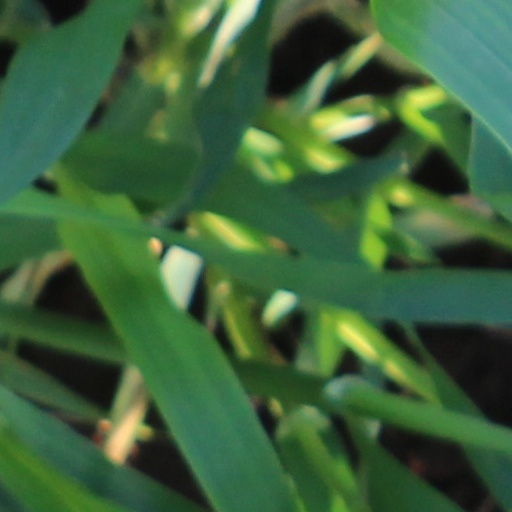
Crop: wheat